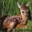
Label: deer